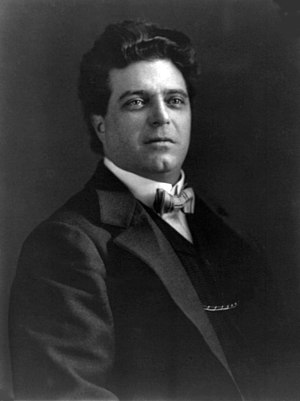
Nerone
Pietro Mascagni
Nerone er en opera fra 1935 i tre akter af Pietro Mascagni med libretto af Giovanni Targioni-Tozzetti efter et skuespil af Pietro Cossa. Det meste af Mascagnis musik kom fra et mislykket projekt Vistilia fra 1907.